Human shield action to Iraq

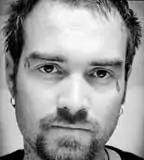
Ken O'Keefe, founder of the action

In December 2002, Kenneth O'Keefe, an ex-U.S. marine and Persian Gulf War veteran who had attempted multiple times to renounce his U.S. citizenship, posted a call to action for large numbers of western citizens to migrate to Iraq and deploy themselves as "Human Shields". The action was ultimately named the TJP (Truth Justice Peace) Human Shield Action to Iraq. O'Keefe believed that protests and petitions had no chance of preventing the invasion and that a large presence of western citizens, strategically placed in Iraq at potential targets, was the only viable deterrent to war. He argued that thousands of human shields deployed to these sites would make the invasion politically untenable. O'Keefe publicly acknowledged Saddam Hussein as a "violent dictator" and "mass-murderer" before he arrived in Iraq; it has been speculated he did this in an attempt to neutralize the perception that the human shields were simply pawns of Saddam. Consequently, he received no favor from Saddam, his influence within the action declined rapidly as he traveled to Iraq, and eventually he was deported days before the invasion. Before his deportation he repeatedly alleged Western support for Hussein during some of his most notorious atrocities; ultimately he argued that it was the people of Iraq who would suffer most from war.